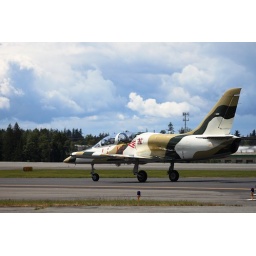
Flying Heritage Collection Fly Day May 22 2010 - Paul Allen's vintage airplane museum, many in flying order